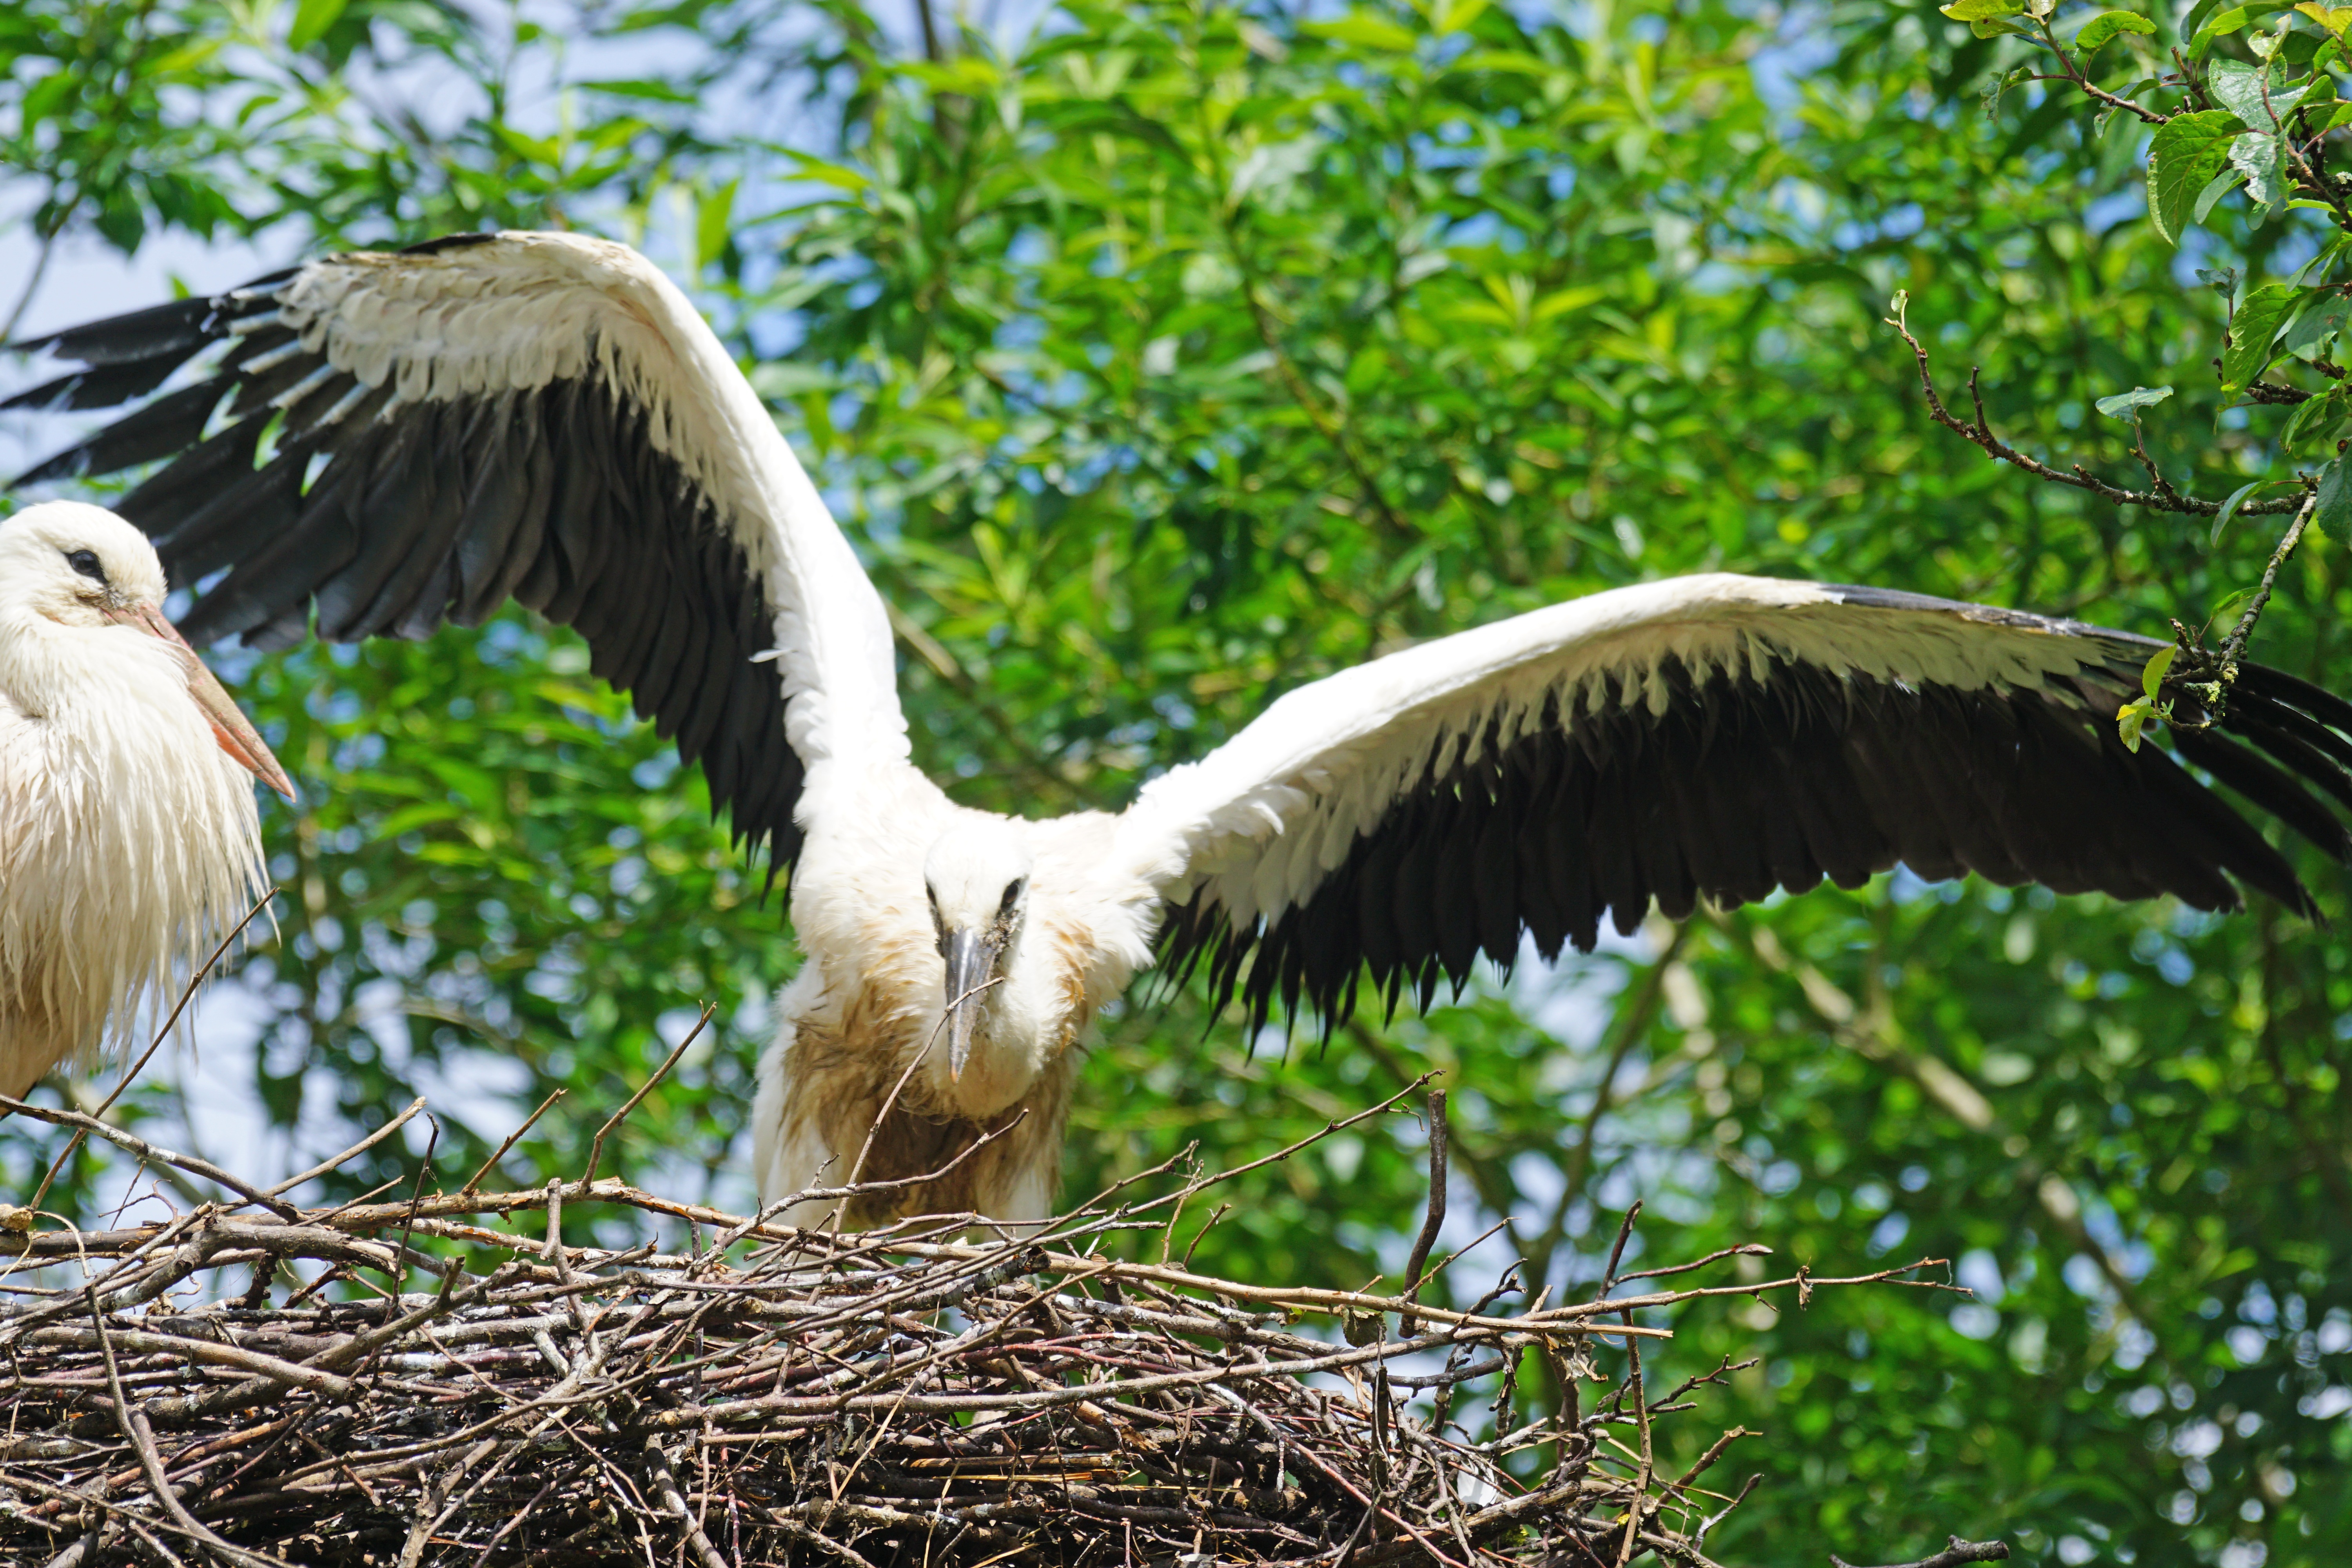
nature, bird, wing, wildlife, beak, fauna, stork, departure, vertebrate, animal portrait, young animal, white stork, rattle stork, adebar, storchennest, ciconiidae, flight exercise, ciconiiformes